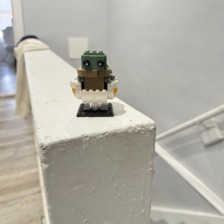
Label: has_baby_yoda